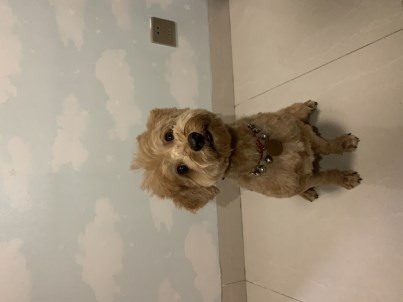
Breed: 2925-n000114-toy_poodle